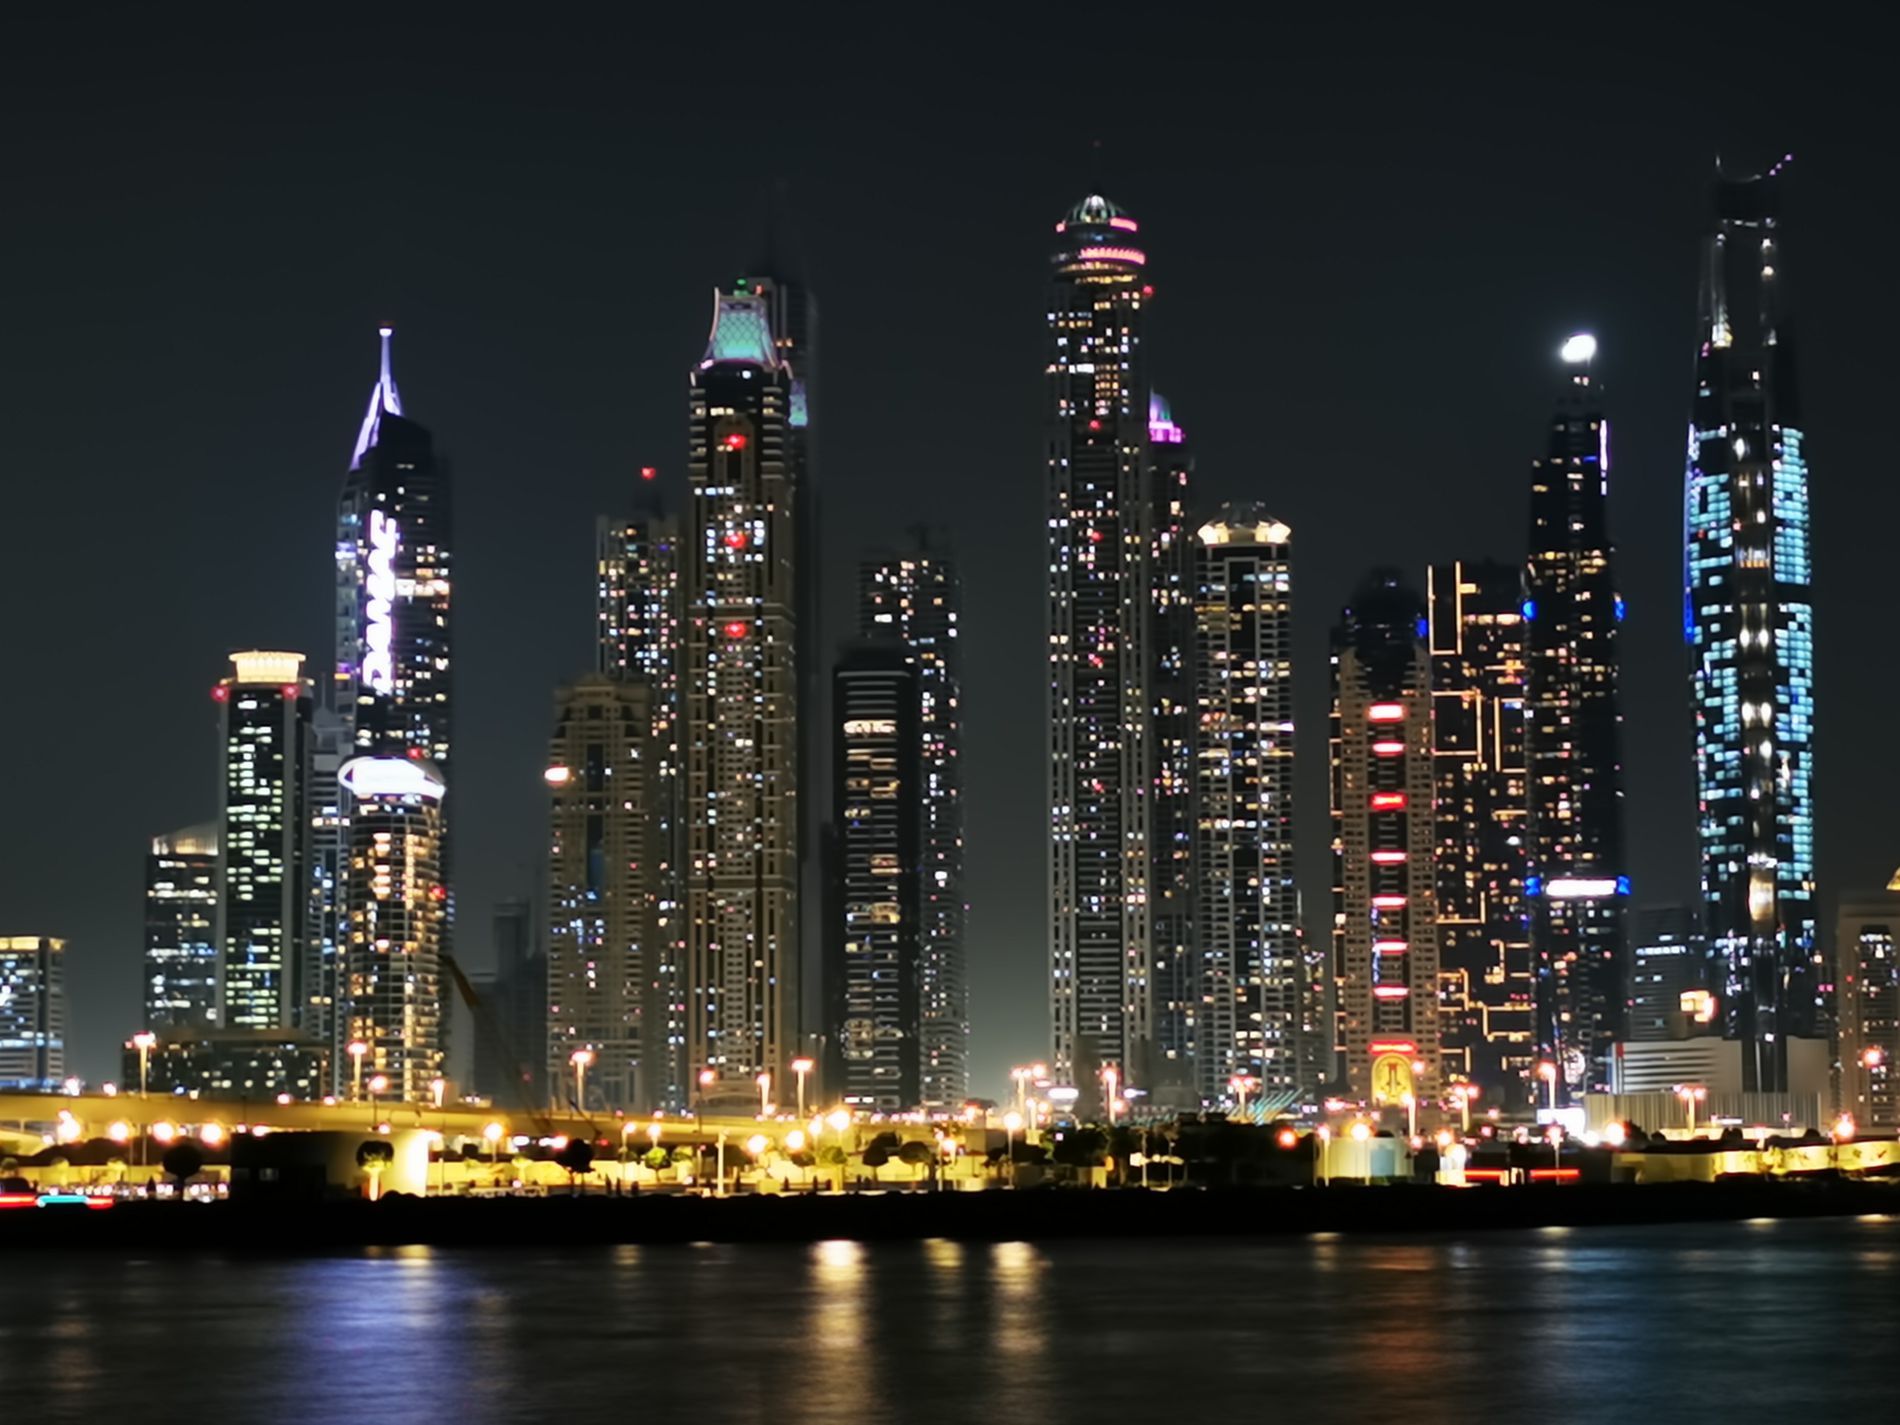
City Skyline at Night
A city with skyscrapers at night. The city lights are reflected in the calm water below. The scene looks modern and lively, with many skyscrapers close together and lights shining everywhere.
A wide angle shot taken from slightly from low angle. It captures the full skyline of tall buildings, showing the entire scene in one frame. The lighting is coming from the buildings’ windows and colorful neon city lights. The mood feels futuristic and modern, with a sense of energy and luxury.
Labels: City, Architecture, Building, Cityscape, Urban, Nature, Outdoors, Scenery, High Rise, Downtown, Water, Waterfront, Landscape, Metropolis, Night, Sea, Tower, Panoramic, Skyscraper, Shoreline, Office Building, Sky
Camera: HUAWEI VOG-L29
Aperture: F1.6
Exposure: 14.1 sec
ISO: 640
Focal length: 5.6 mm